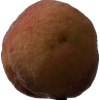
Label: peach